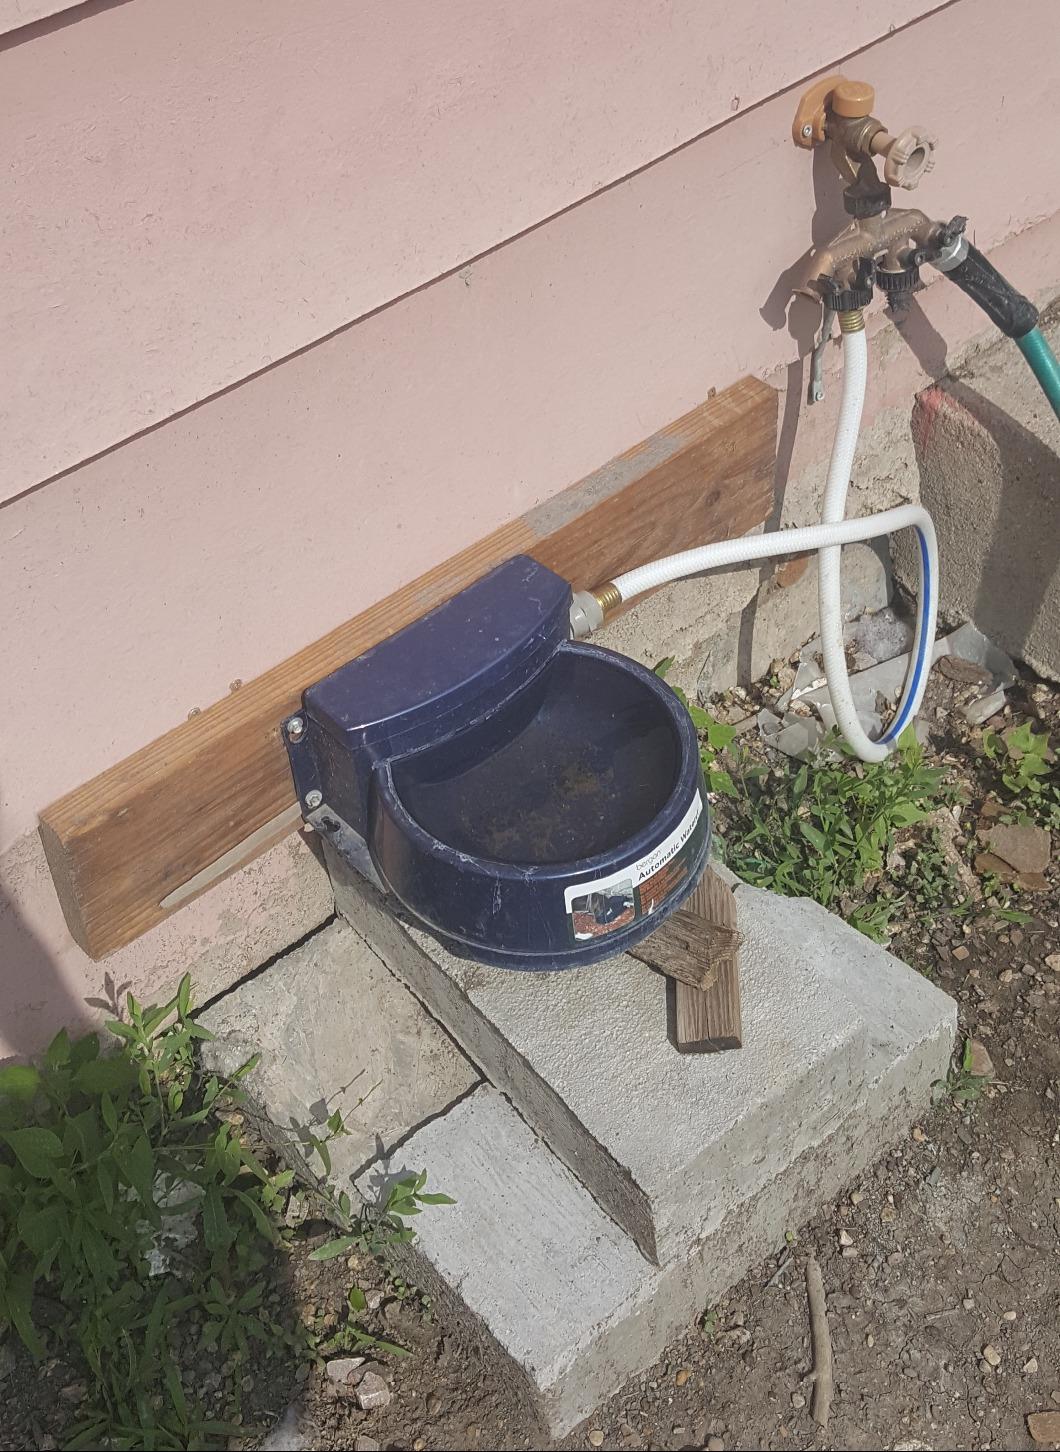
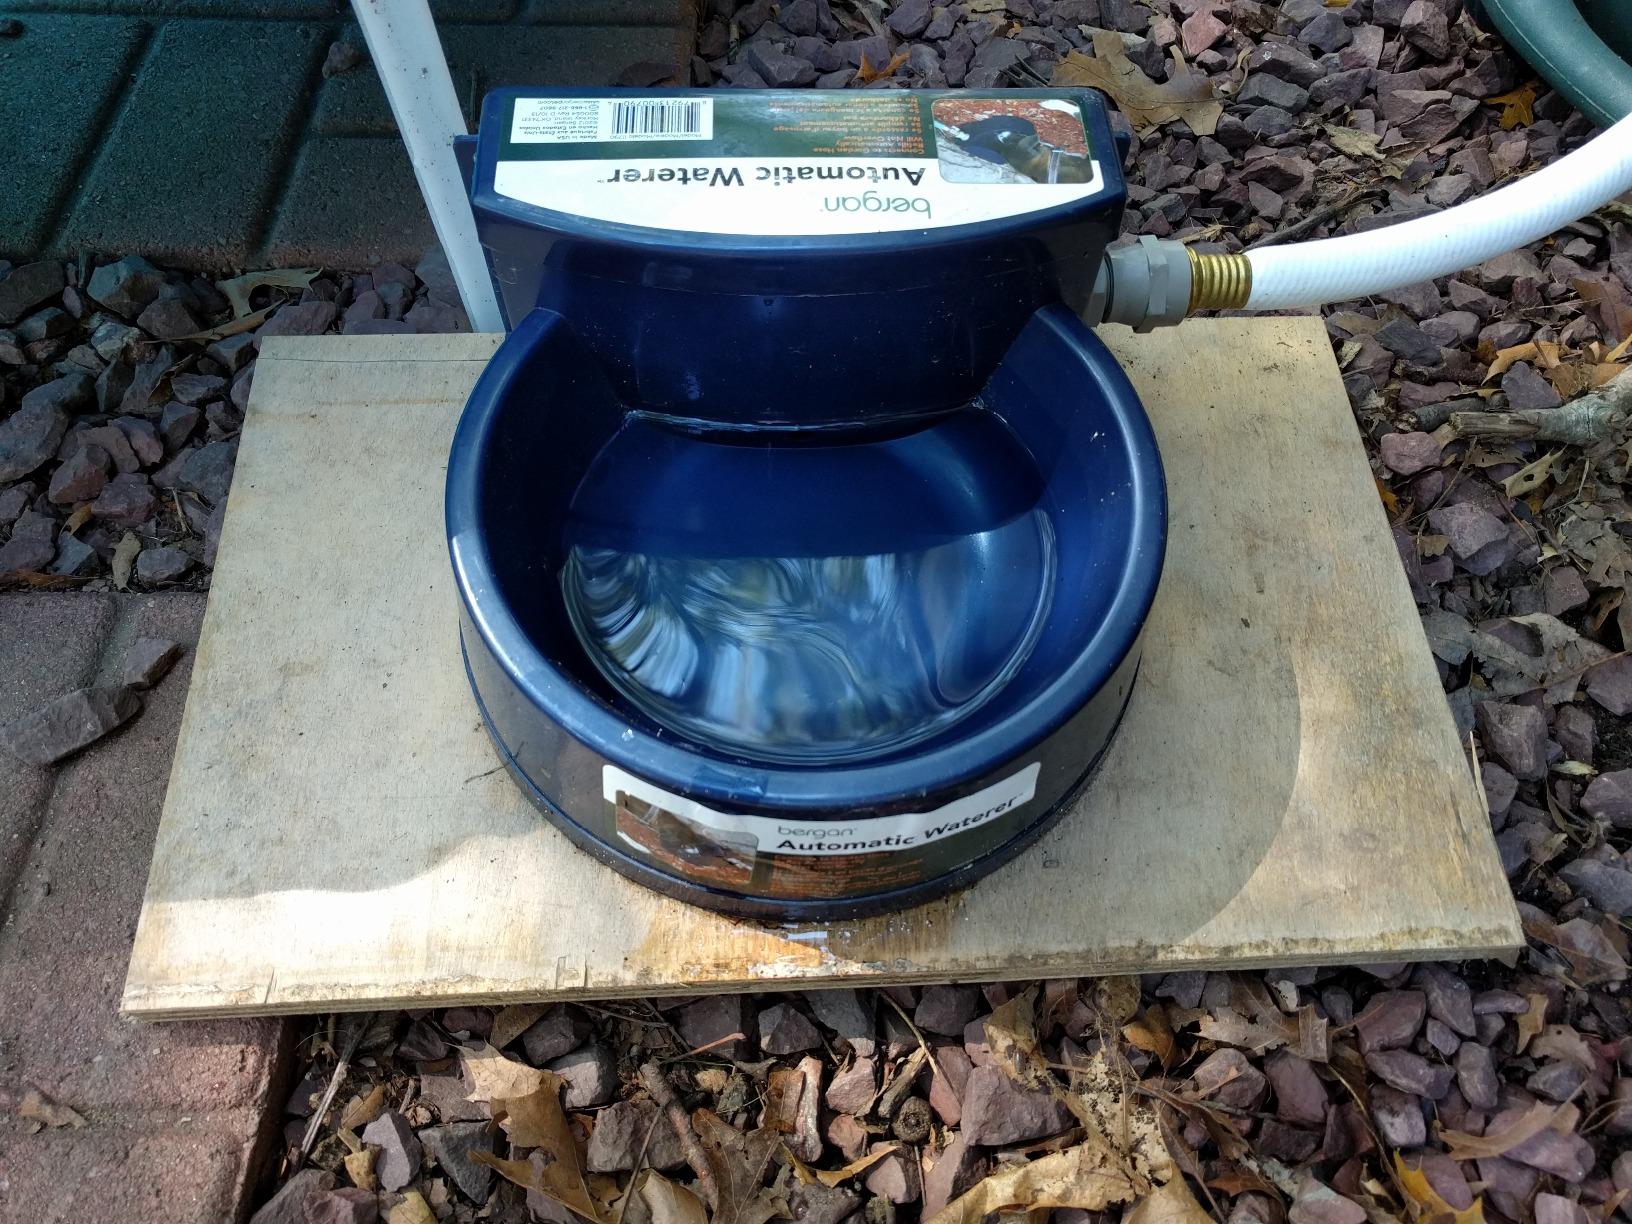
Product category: items_bowl
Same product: yes